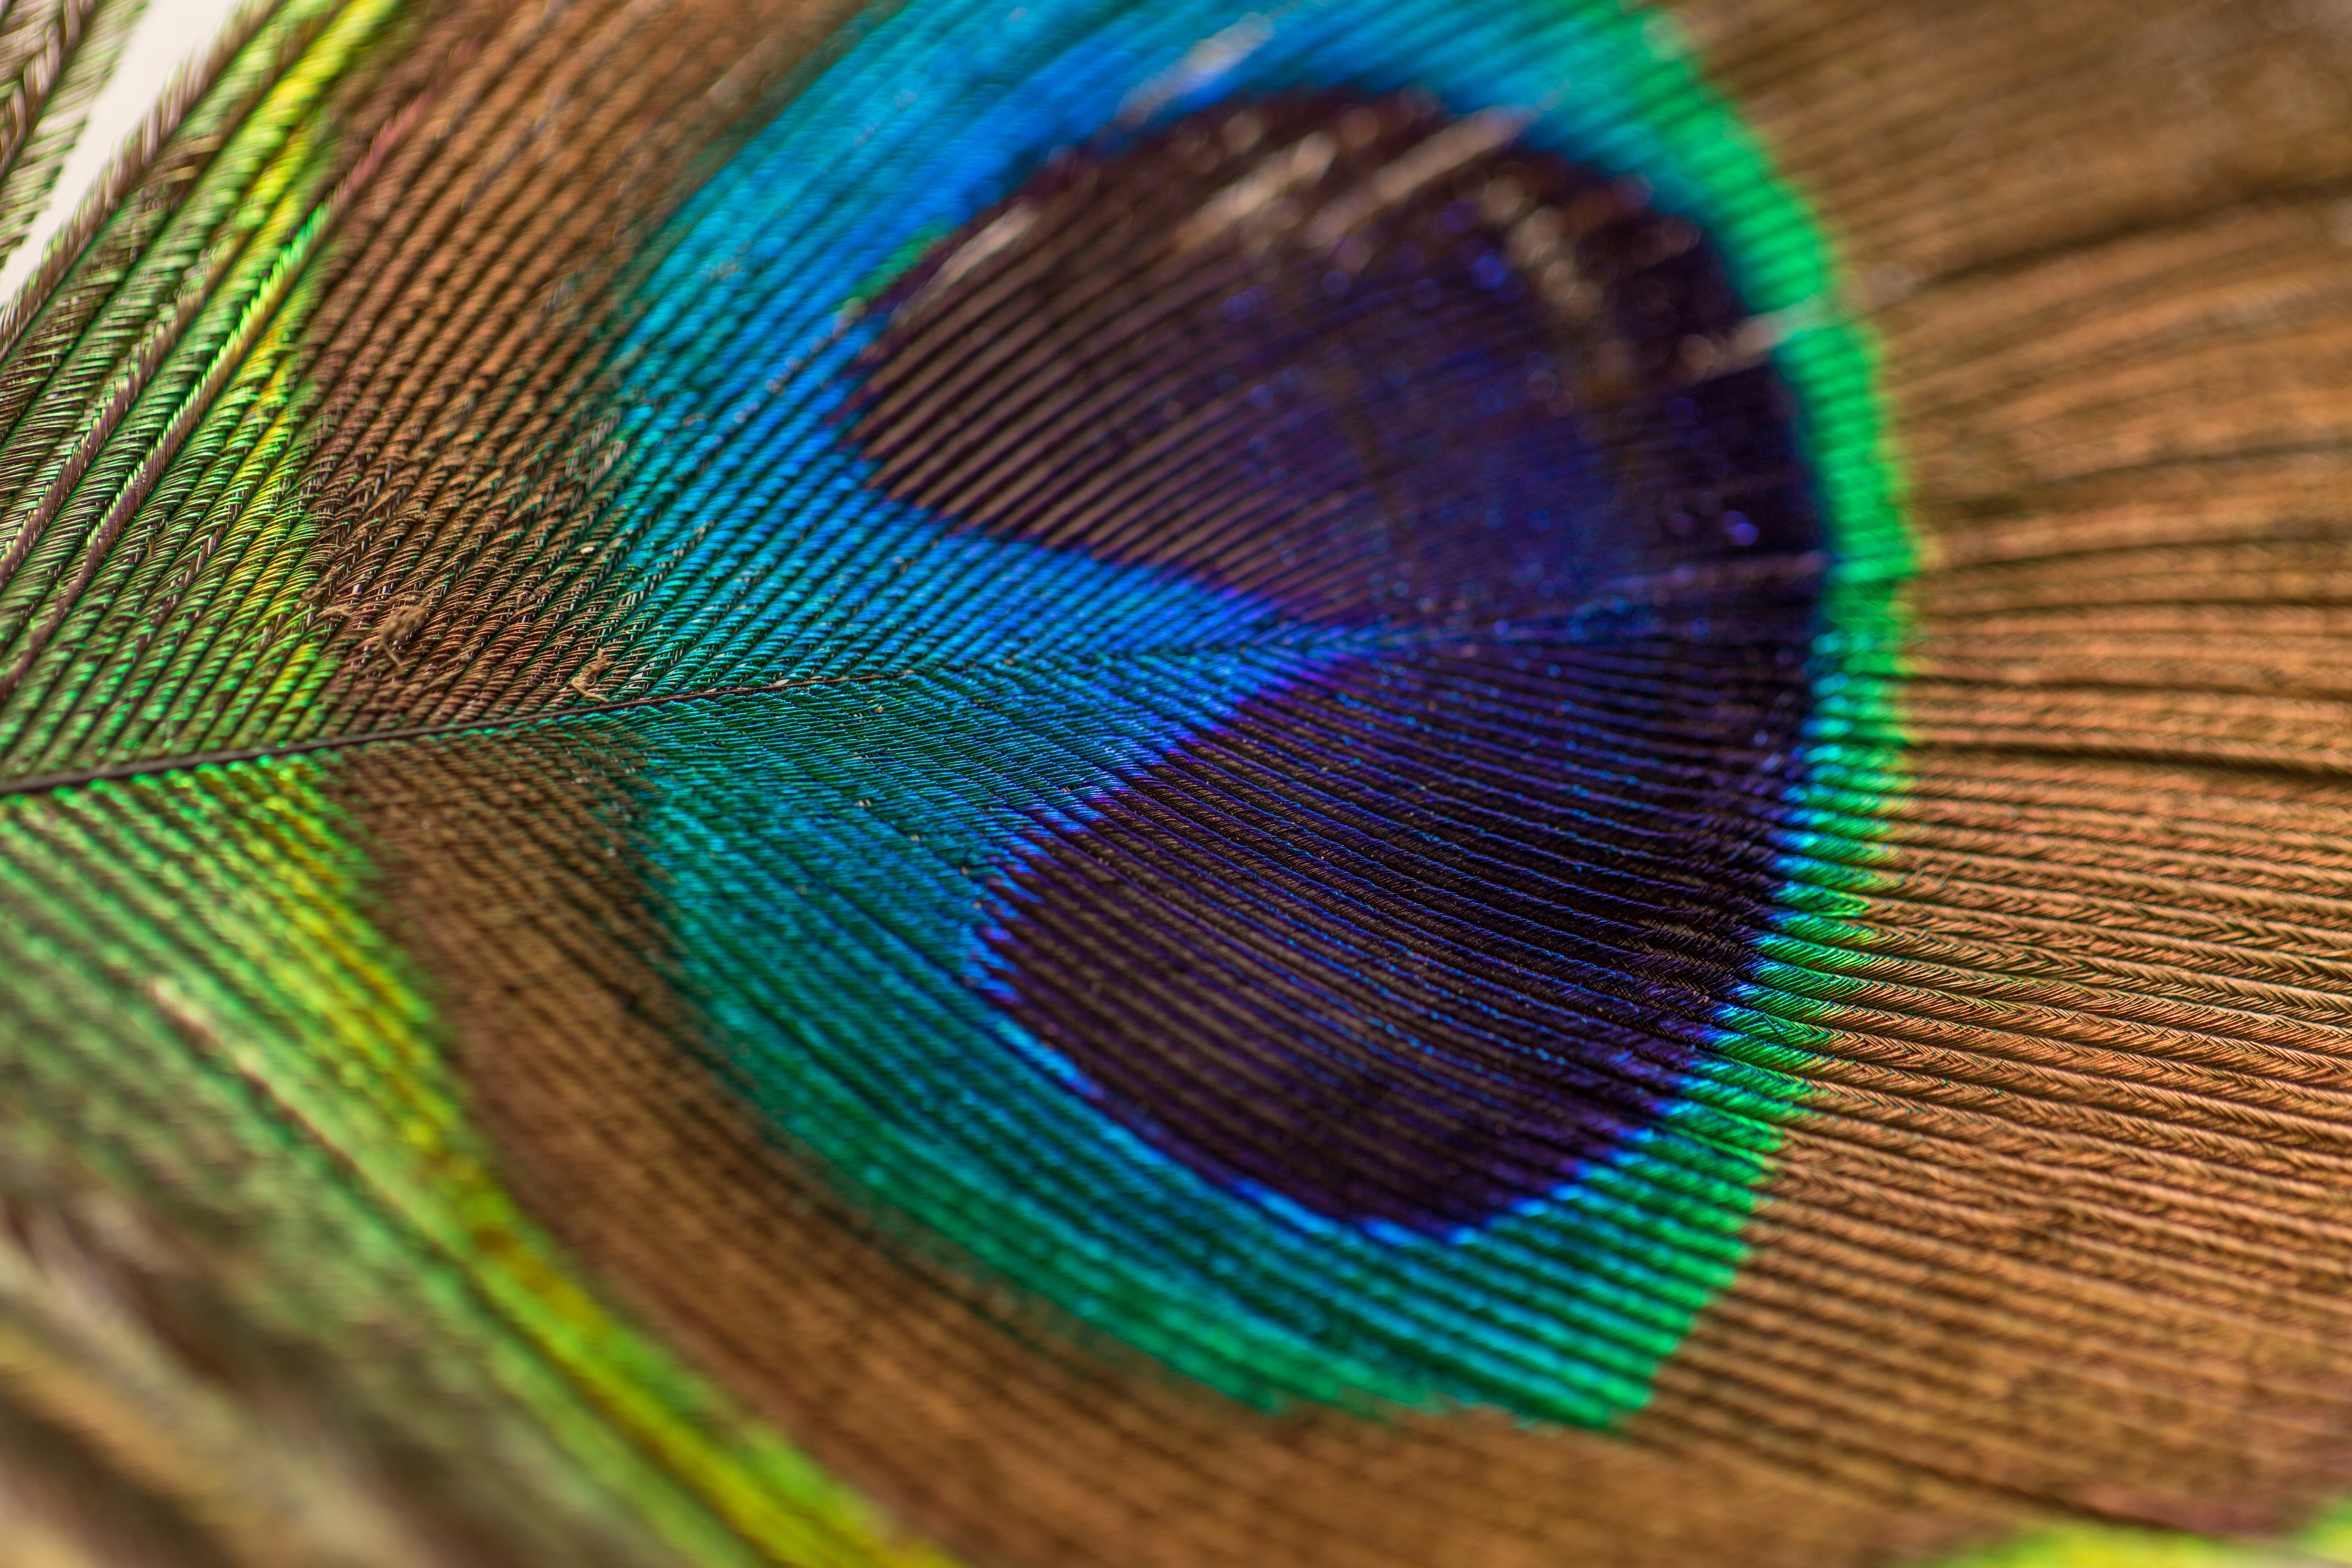
bird, wing, green, color, feather, material, circle, peacock, close up, vertebrate, fashion accessory